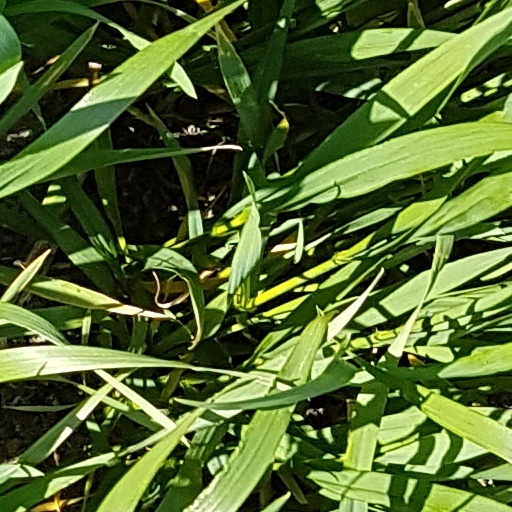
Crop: wheat